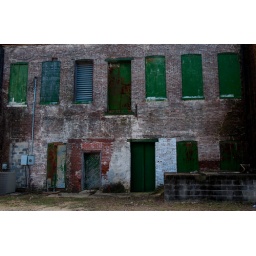
Boarded windows at an abandoned building in Selma